Question: What is the color of the cheese?
Tambaya: Menene launin cukui?
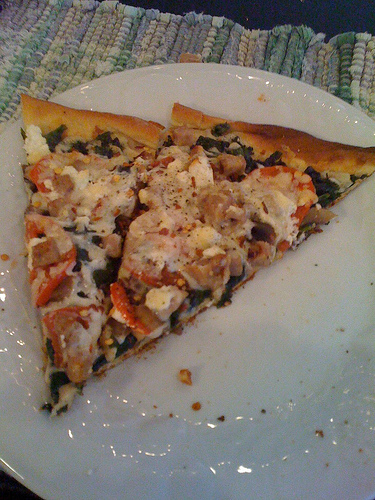
Answer: White.
Amsa: Fari.